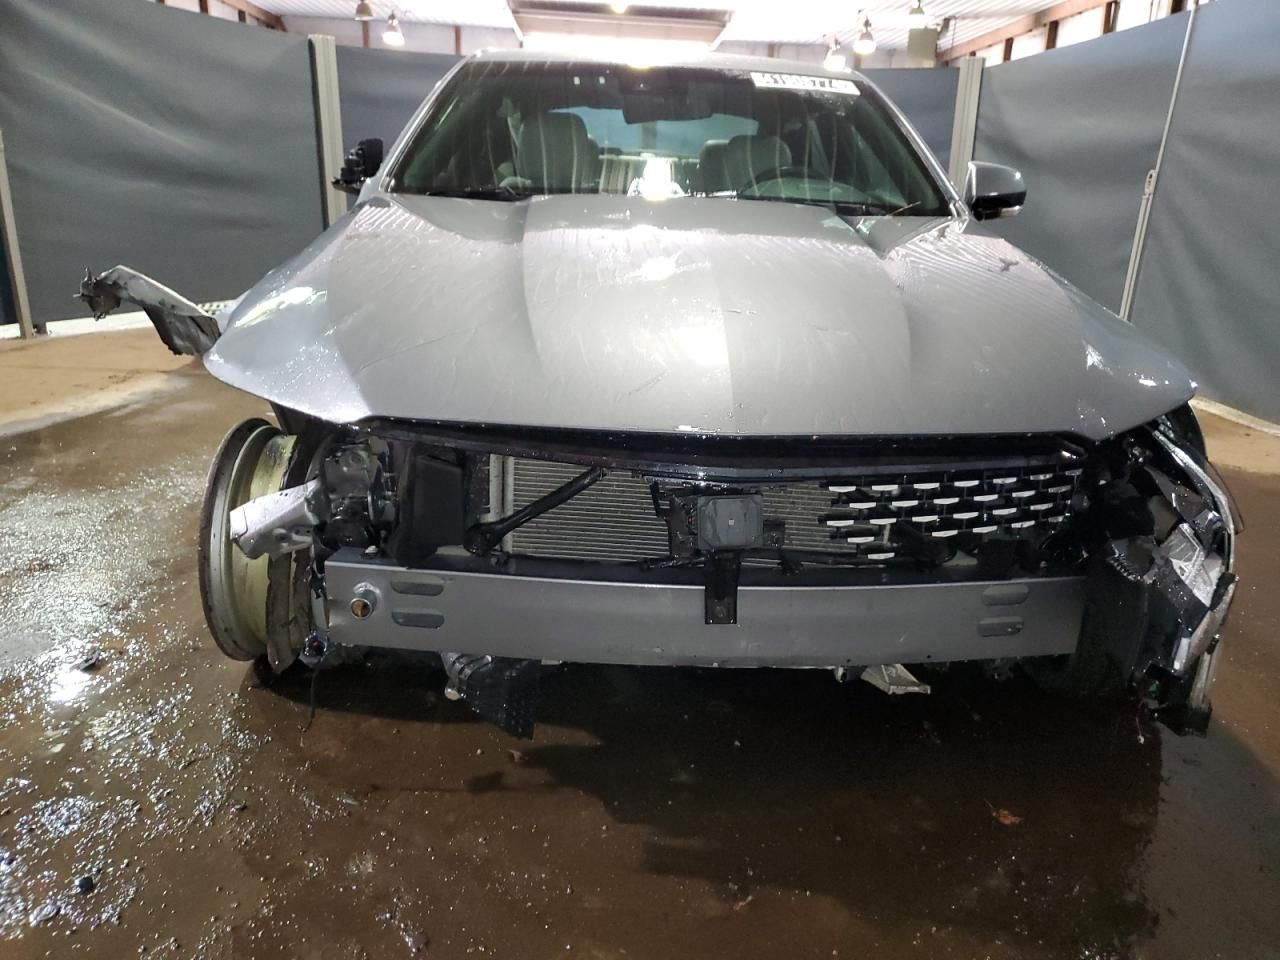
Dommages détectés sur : plaque d'immatriculation avant, pare-choc avant, feu avant droit, feu avant gauche, capot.
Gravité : majeur